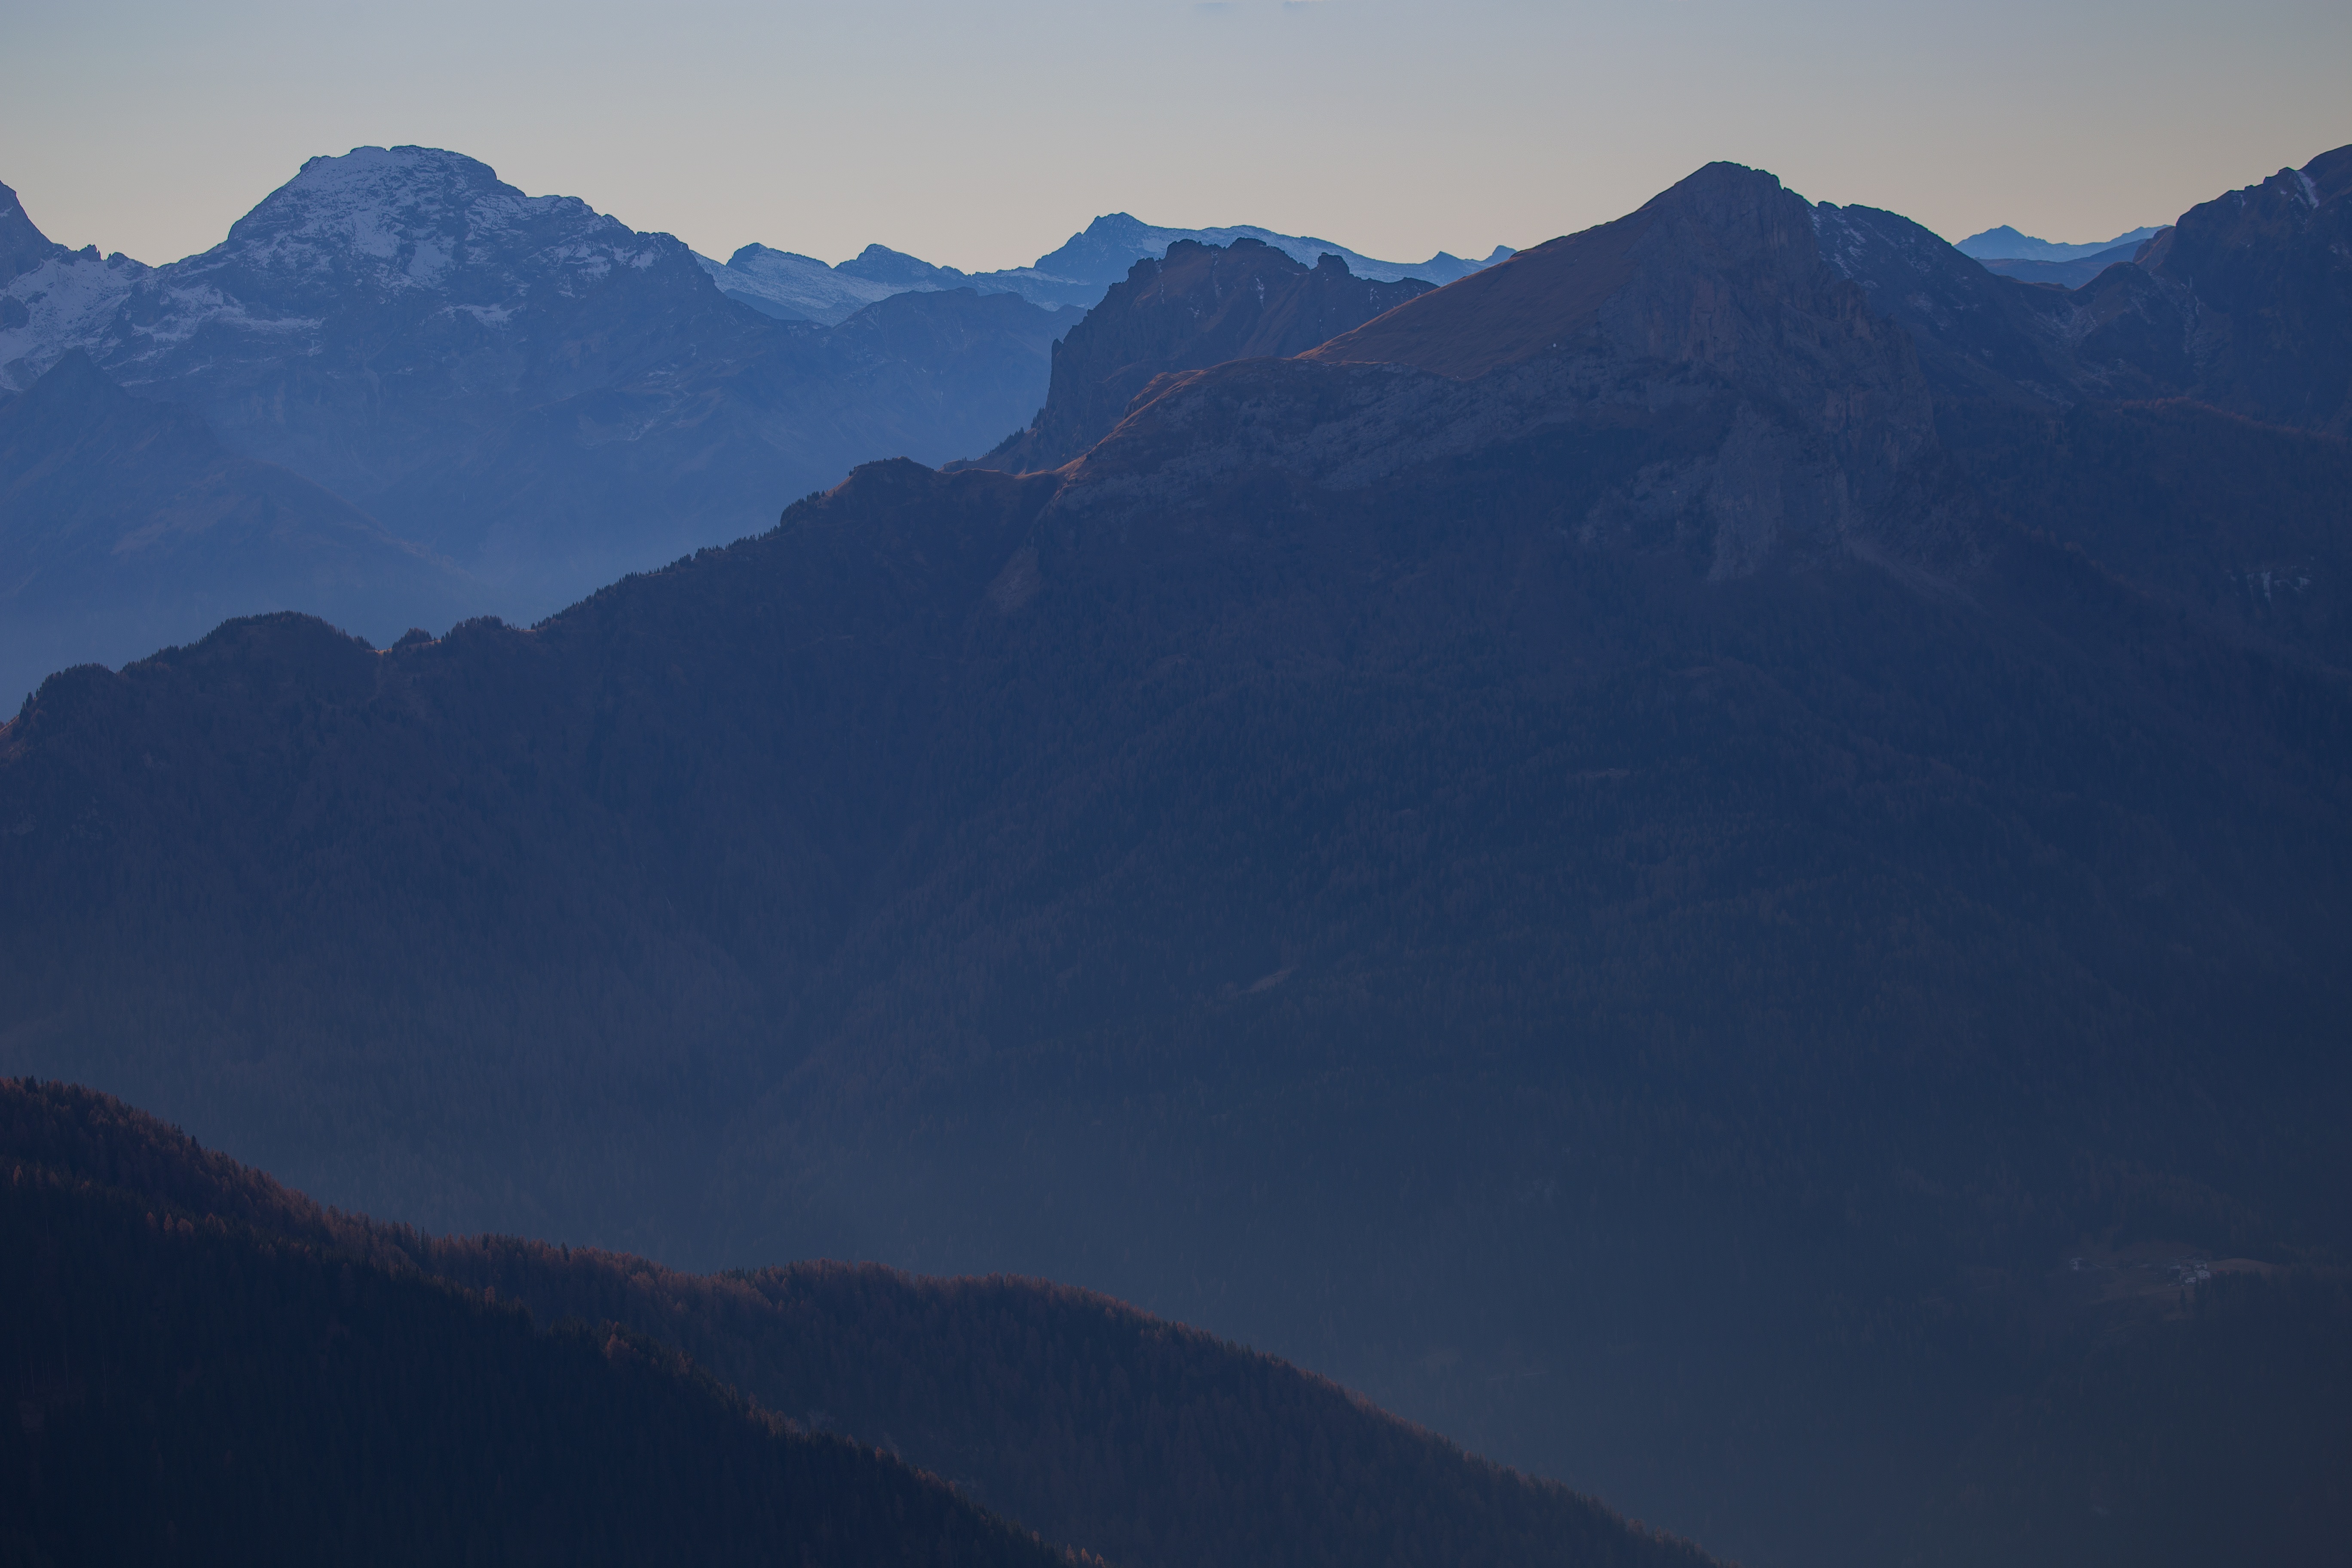
wilderness, mountain, snow, sunrise, morning, hill, dawn, valley, mountain range, ridge, summit, alps, plateau, landform, mountain pass, geographical feature, atmospheric phenomenon, mountainous landforms